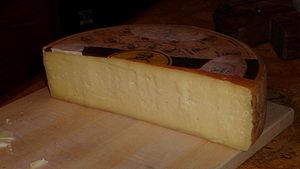
Le bra est un fromage italien bénéficiant d'une appellation d'origine protégée. Il est fabriqué avec au moins 90 % de lait de vache, mais peut contenir des ajouts de lait de brebis et de chèvre.